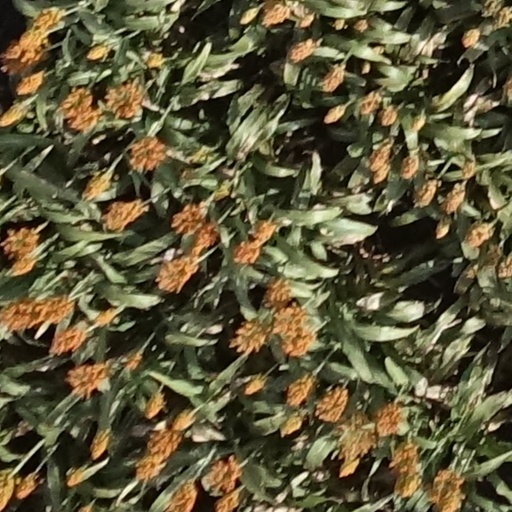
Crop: sorghum